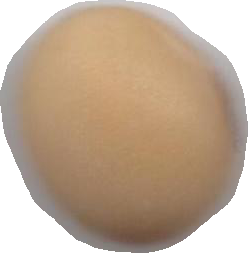
Variety: Anjasmoro